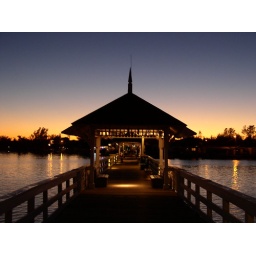
Sunset in Florida - water and sky duelling for colors